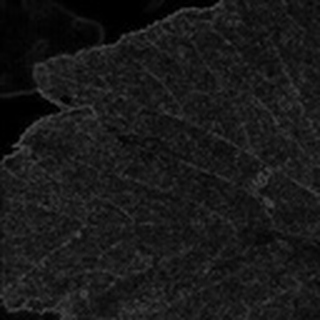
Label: cotton_powdery_mildew